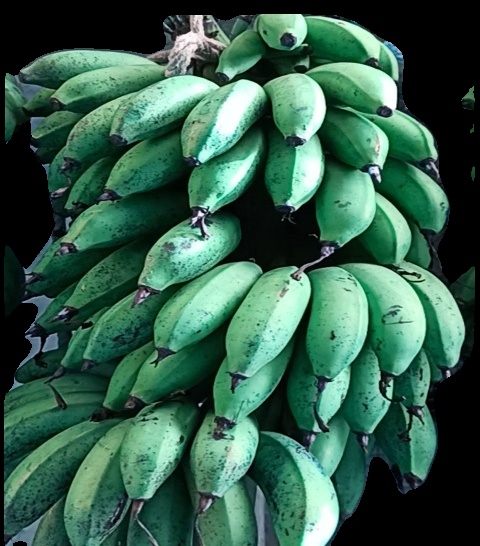
Variety: rasbale
Grade: grade2